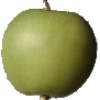
Label: Apple Granny Smith 1